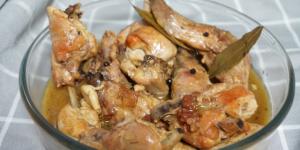
conejo en escabeche